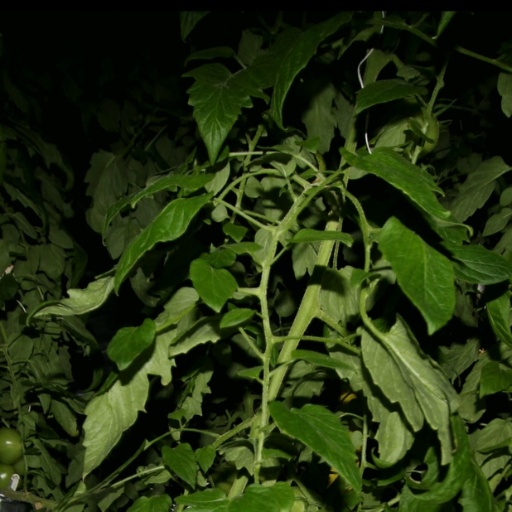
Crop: tomato